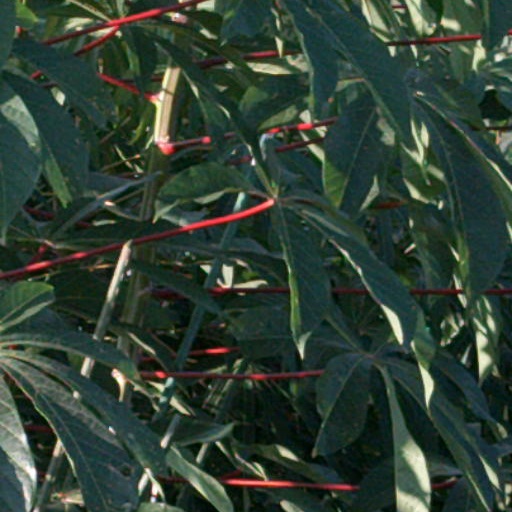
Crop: cassava